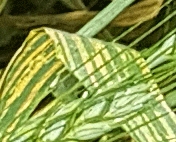
Label: Wheat___Yellow_Rust